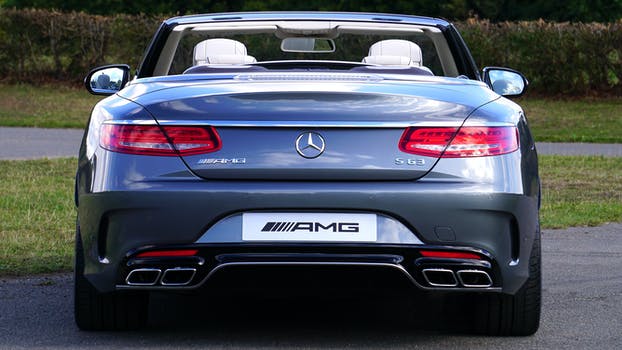
Label: No Watermark